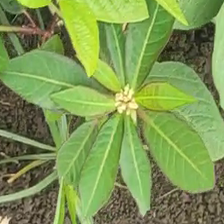
Weed species: Moti_dudhi(Euphorbia_geneculata_L)